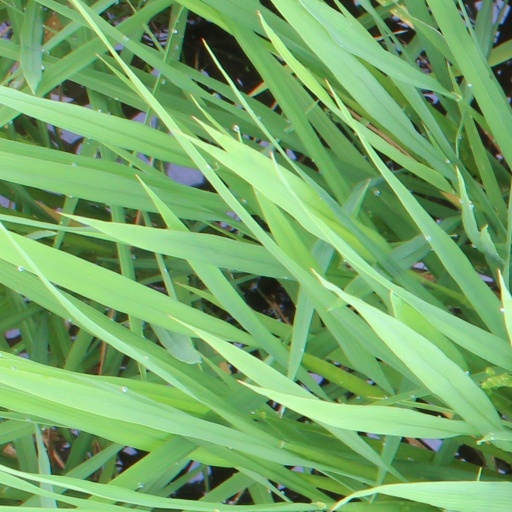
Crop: rice